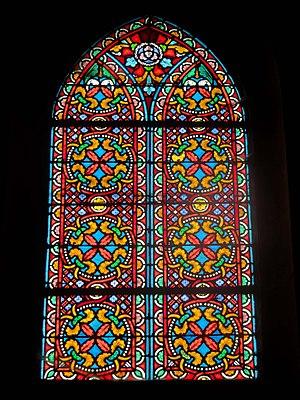
Base du clocher, ancien vitrail de la chapelle de la Vierge refait, dernier quart du XIXe et XXe siècle.
L'église Saint-Pierre-et-Saint-Paul est une église catholique paroissiale située à Précy-sur-Oise, dans l'Oise, en France. Ce n'est certainement pas la première église de Précy. Sa partie la plus ancienne, le chœur, remonte à la fin du XIIᵉ siècle, et est de style gothique primitif. Le chevet plat se remarque par une composition particulièrement bien équilibrée, et à l'intérieur, le chœur est traité avec un raffinement exceptionnel. Les élévations latérales et la sculpture des chapiteaux sont influencés par la première cathédrale Notre-Dame de Paris. La nef, qui est aussi large et aussi élevé que le chœur, a été reconstruite sous le seigneur Louis de Saint-Gelais à partir de 1570. Le style est gothique flamboyant, alors que la Renaissance arrive déjà à son apogée. Sur le plan architectural, la nef est beaucoup moins remarquable, mais elle harmonise bien avec le chœur. Le clocher comporte des éléments des deux campagnes de construction, et il a été exhaussé au XVIIIᵉ siècle. Les deux portails de l'église ont été refaits au dernier quart du XIXᵉ siècle.